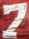
Number: 7